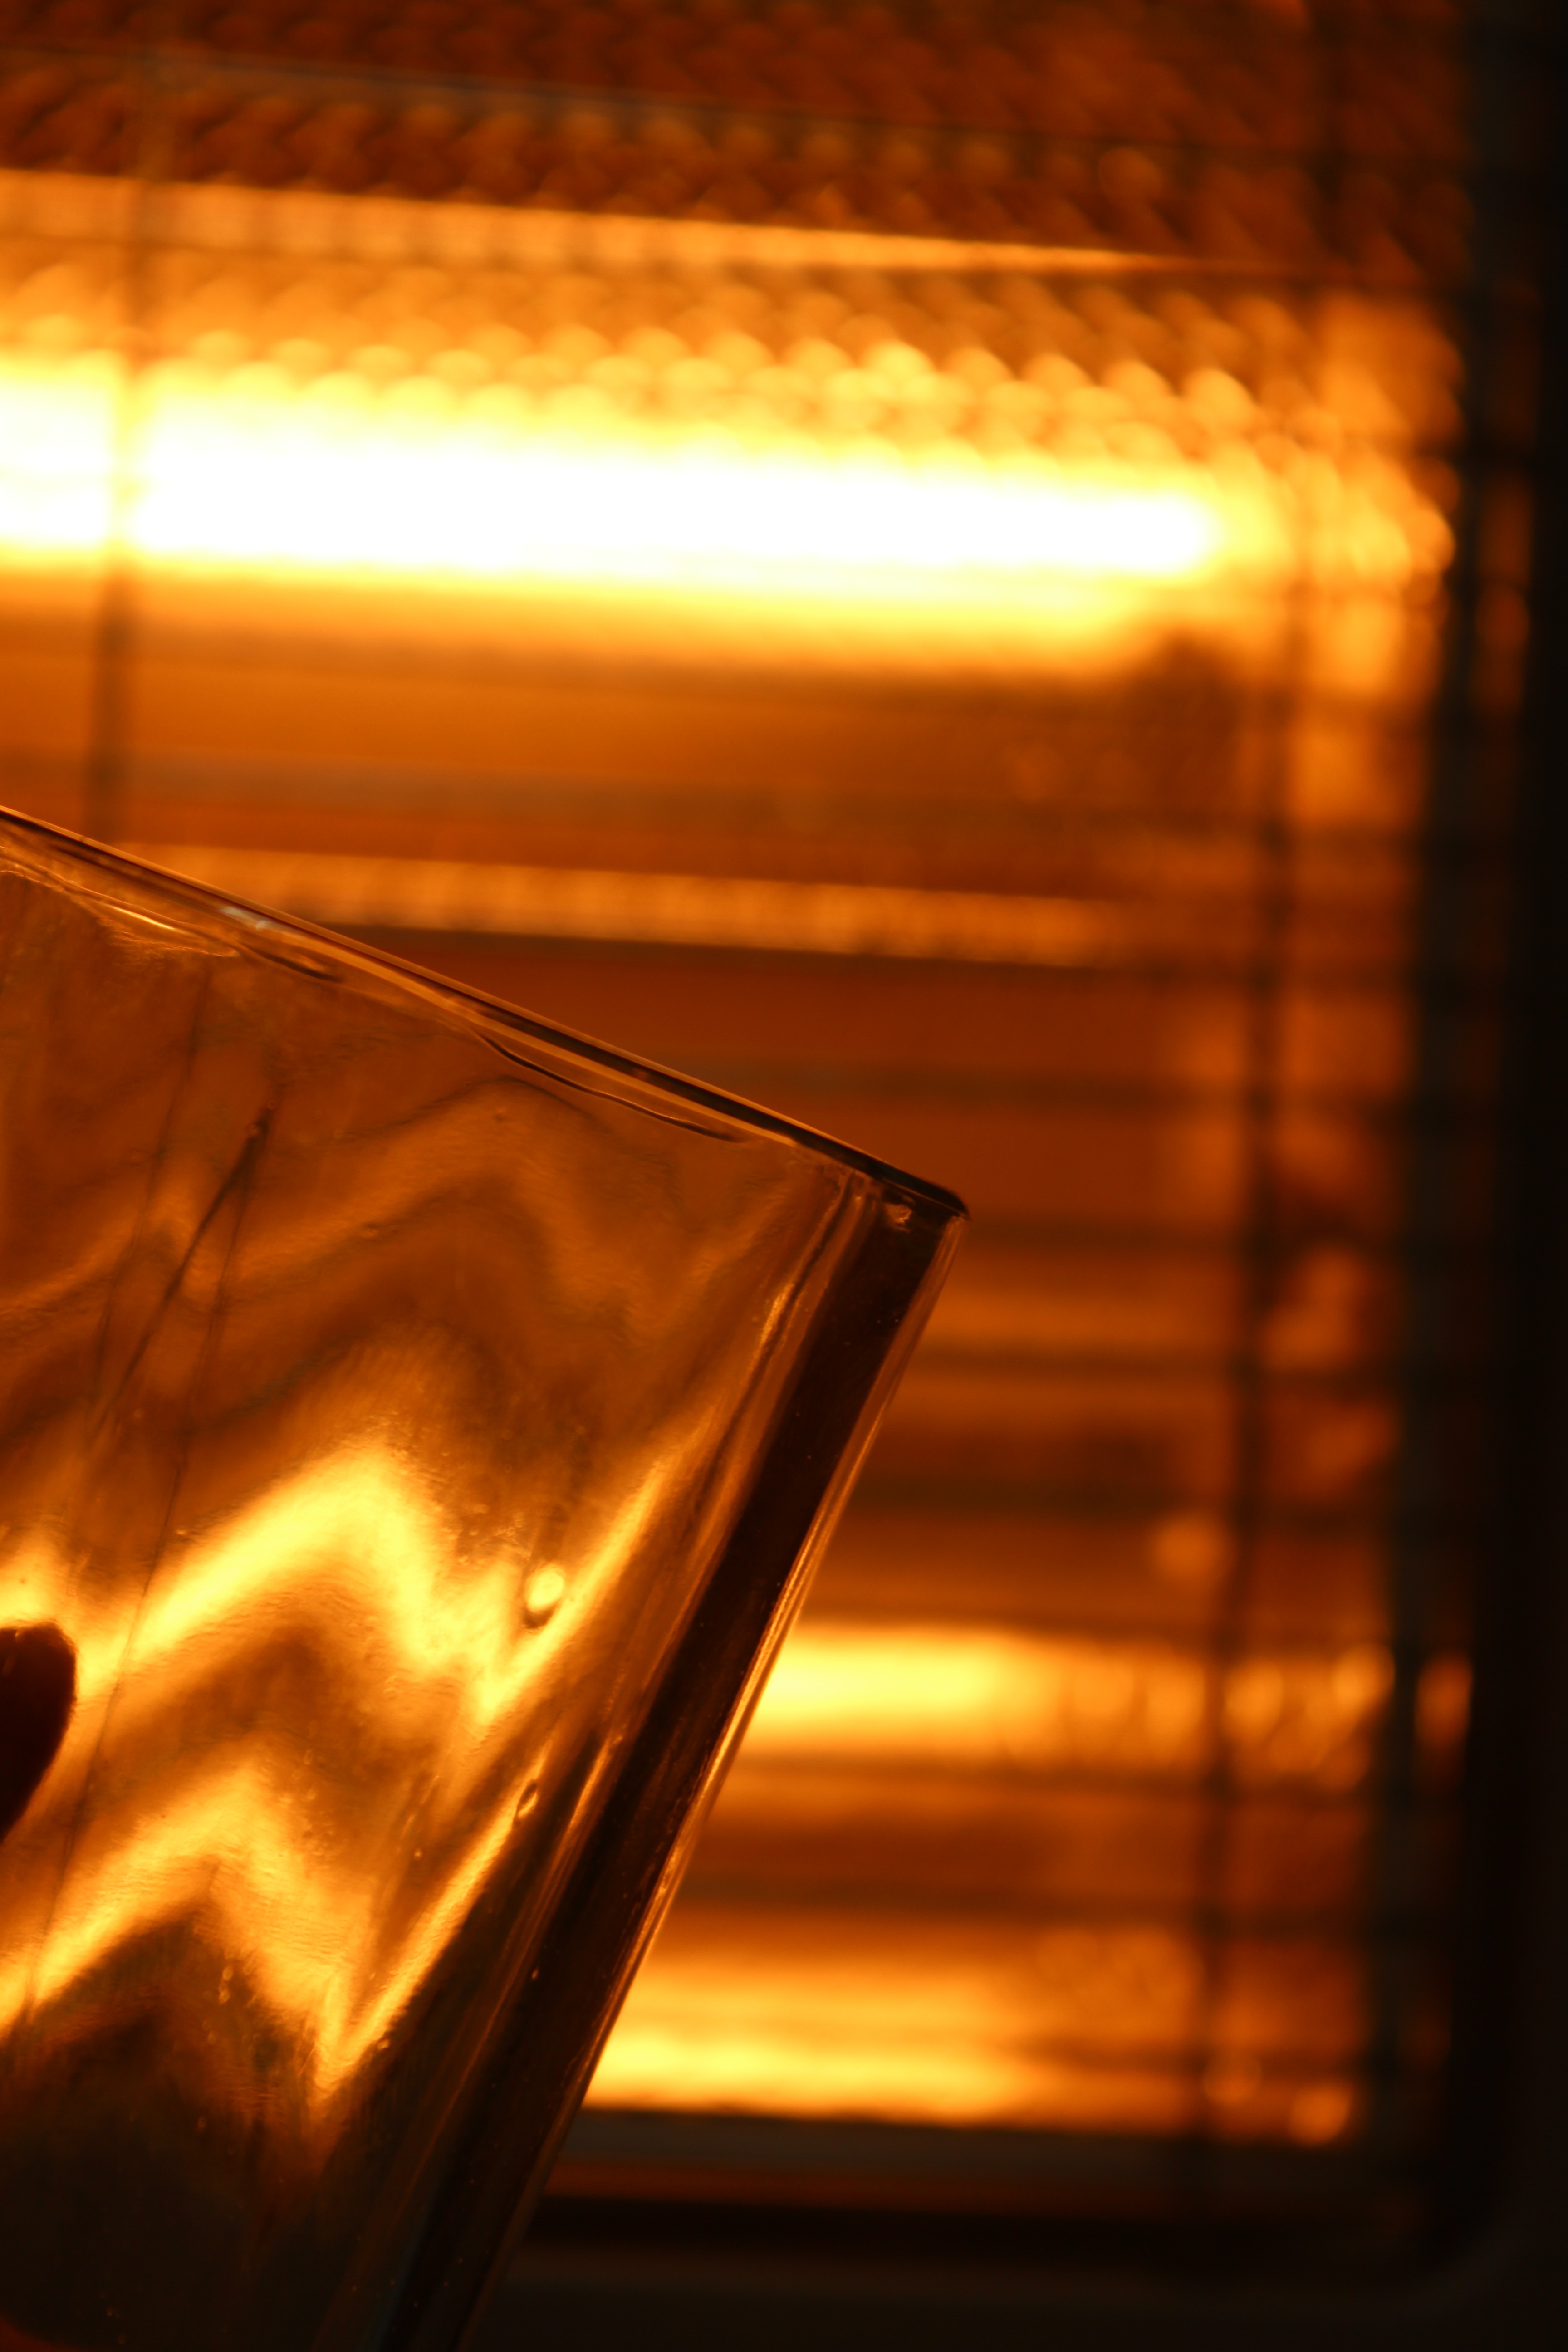
light, night, sunlight, window, glass, reflection, red, color, flame, fire, drink, darkness, yellow, lighting, heat, material, energy, power, bright, hot, shape